476

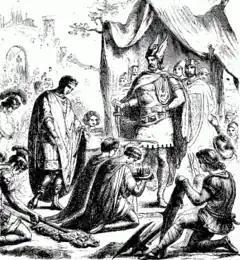
Romulus Augustus resigns the Crown.

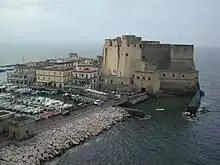
Castel dell'Ovo (Gulf of Naples)

Year 476 (CDLXXVI) was a leap year starting on Thursday of the Julian calendar. At the time, it was known as the Year of the Consulship of Basiliscus and Armatus (or, less frequently, year 1229 "Ab urbe condita"). The denomination 476 for this year has been used since the early medieval period, when the Anno Domini calendar era became the prevalent method in Europe for naming years.